Self-immolation

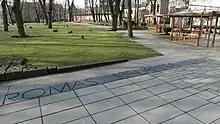
The memorial to Romas Kalanta in Kaunas in the place of his self-immolation. The inscription reads "Romas Kalanta 1972".

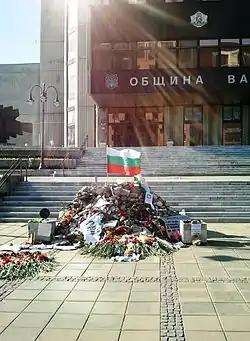
Stones placed in memory of Plamen Goranov at the site of his self-immolation in front of Varna’s municipal building - a spontaneous citizen memorial symbolizing public grief and protest.

Zarmanochegas was a monk of the Sramana tradition (possibly, but not necessarily a Buddhist) who, according to ancient historians such as Strabo and Dio Cassius, met Nicholas of Damascus in Antioch around 22 BC and burnt himself to death in Athens shortly thereafter.